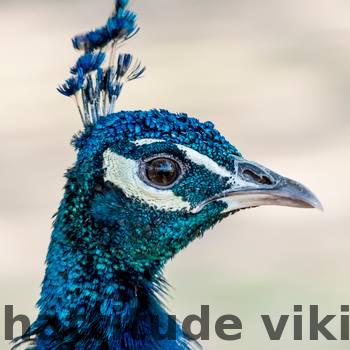
Label: Watermark